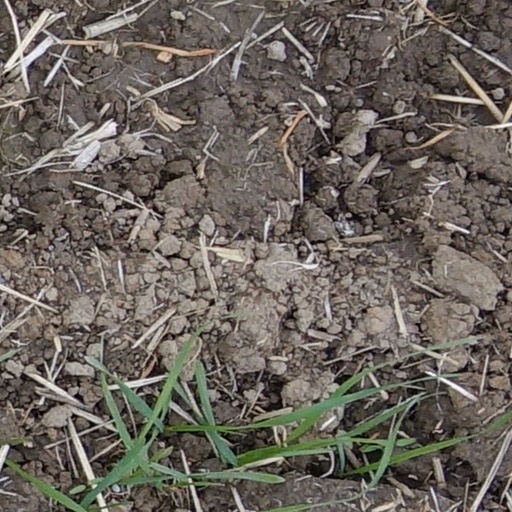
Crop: wheat